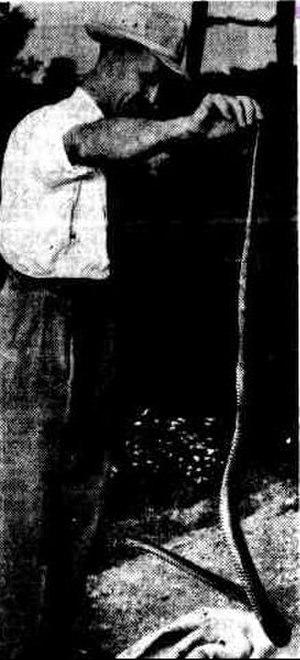
David Howells Fleay est un naturaliste australien pionnier de la reproduction en captivité d'espèces menacées, et a été la première personne à réussir à faire se reproduire un ornithorynque en captivité.